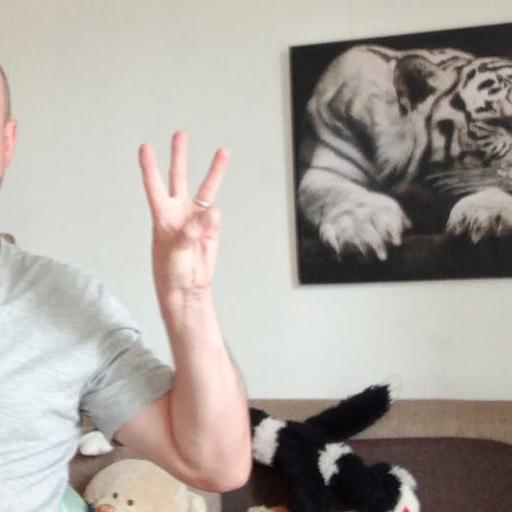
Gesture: three